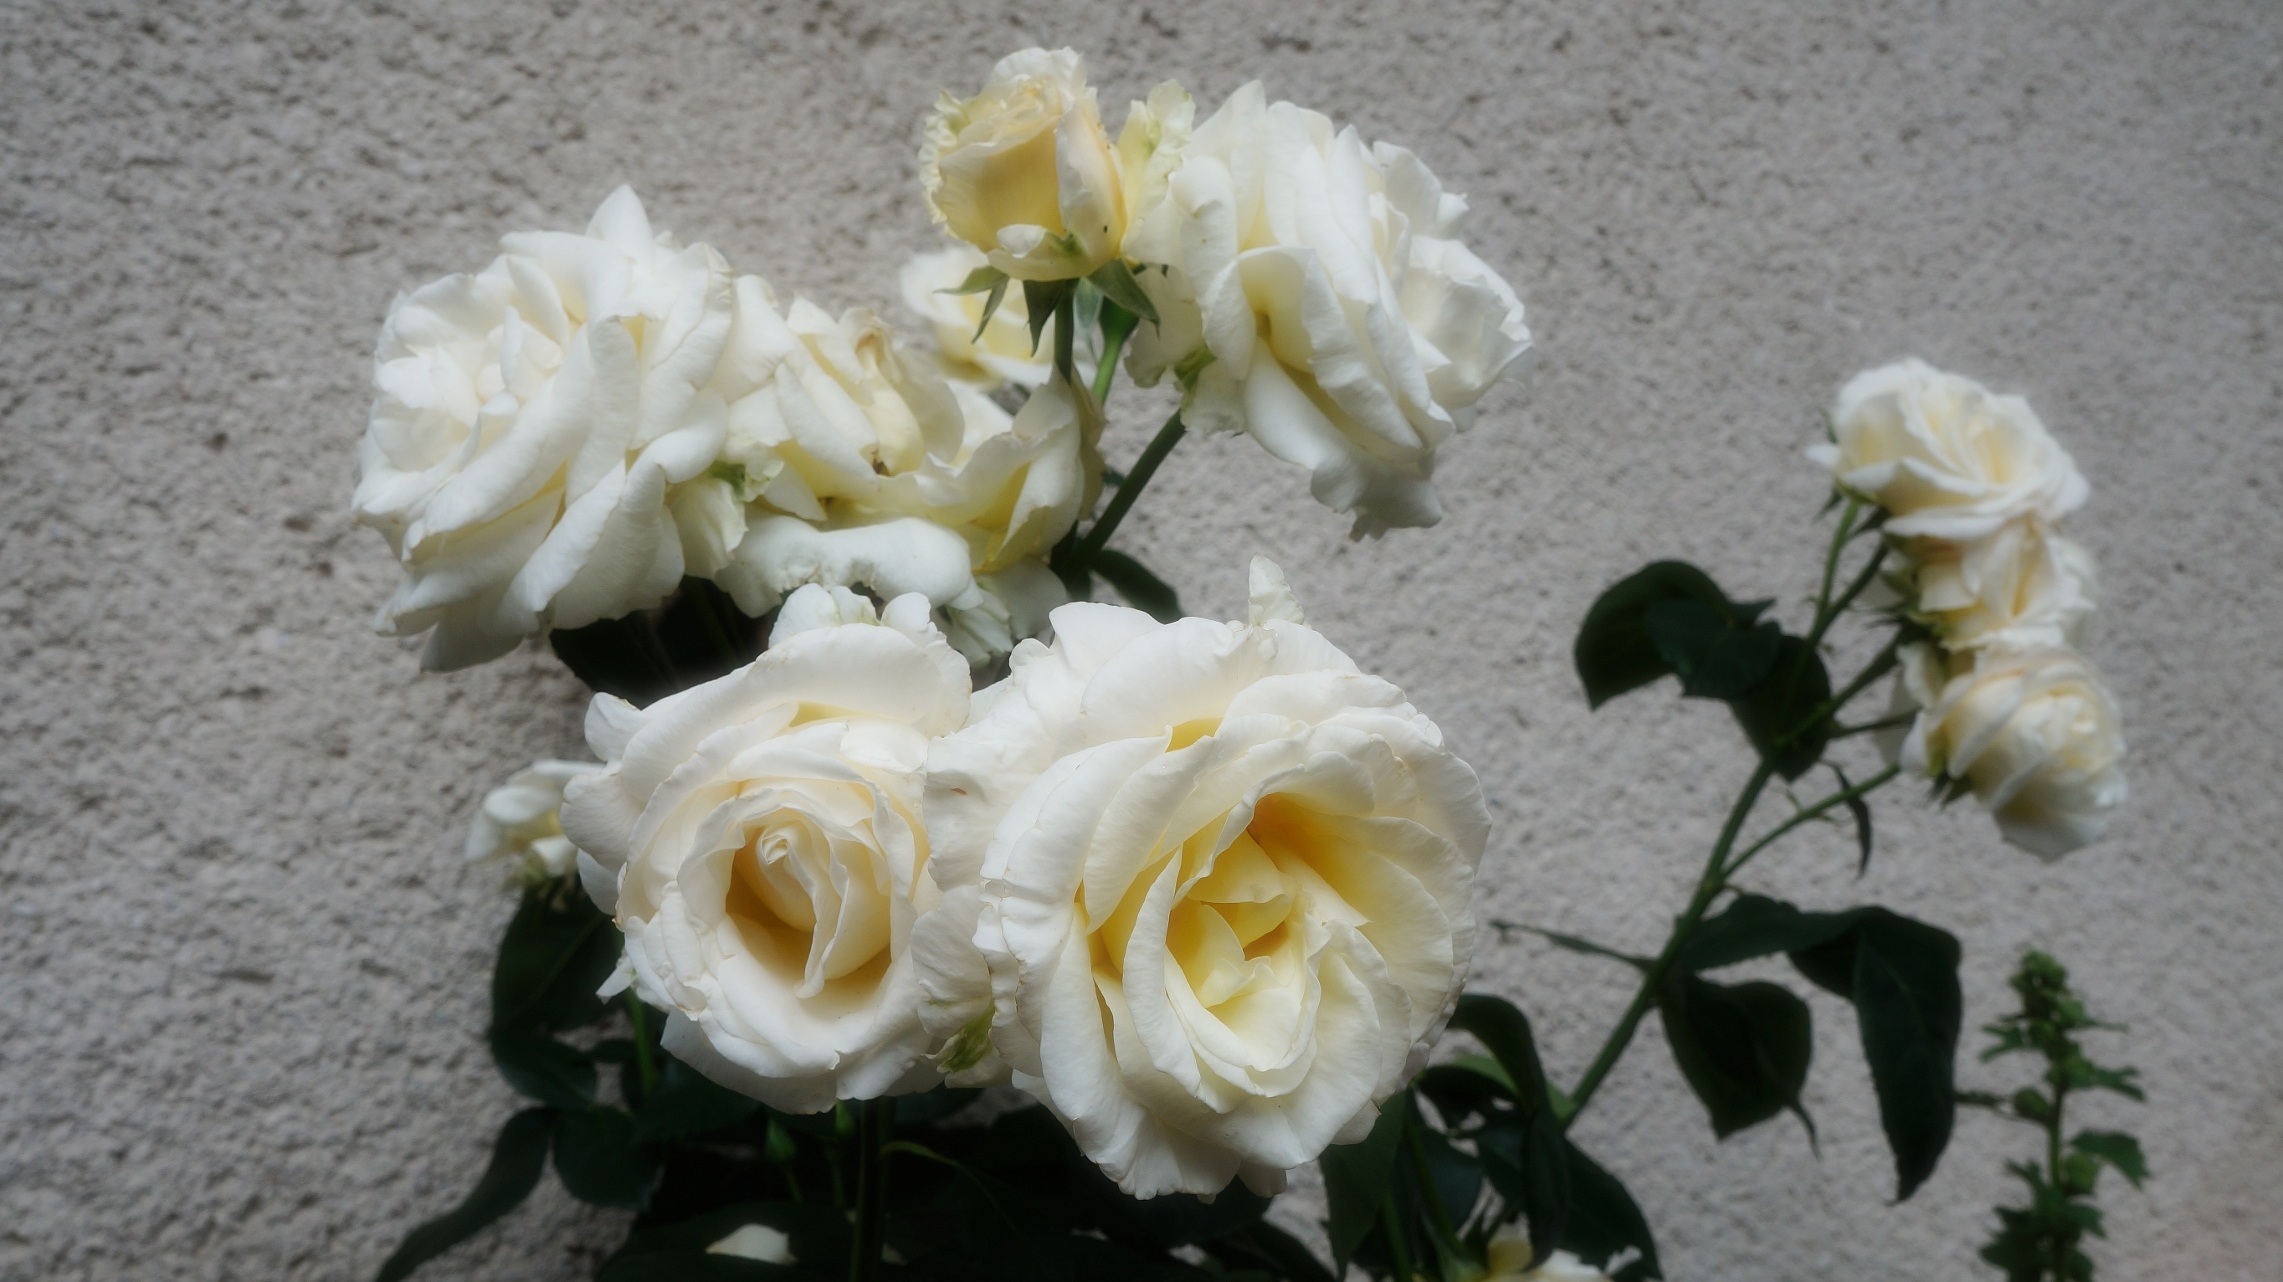
nature, plant, white, flower, petal, rose, yellow, garden, flora, plants, flowers, roses, flourishing, floristry, gardenia, macro photography, flowering plant, garden roses, flower bouquet, cut flowers, floral design, land plant, flower arranging